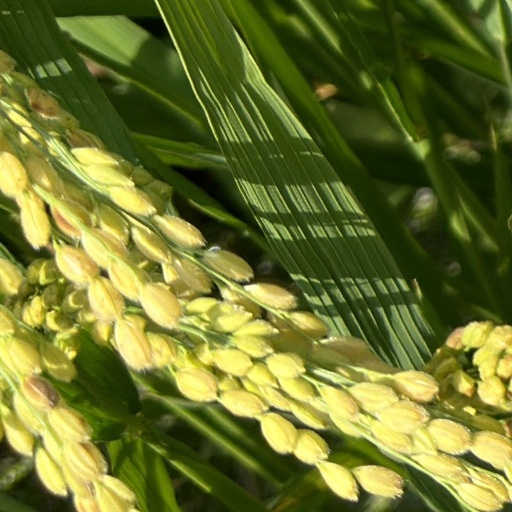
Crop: rice